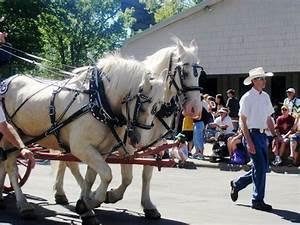
horse